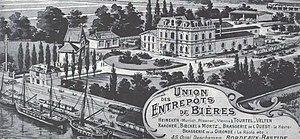
L'entreprise Calixte Camelle se trouvait à l'origine 16, cours Le rouzic, puis 45 quai Deschamps à Bordeaux-Bastide. La brasserie fit faillite en 1930.
Calixte Georges Camelle a été adjoint au maire de Bordeaux de 1896 à 1904 et député de la Gironde de 1910 à 1919.